Pertunmaa

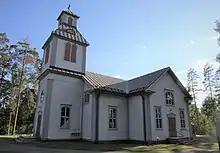
Pertunmaa Church

It's said that Pertunmaa's culture is mixed with two regions: Southern Savonia and Päijänne Tavastia. Also, "Itä-Häme" (literally "East Tavastia") newspaper is also distributed in Pertunmaa.